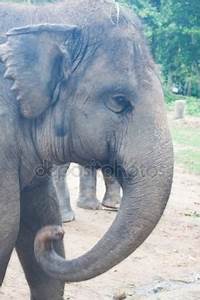
Label: elefante